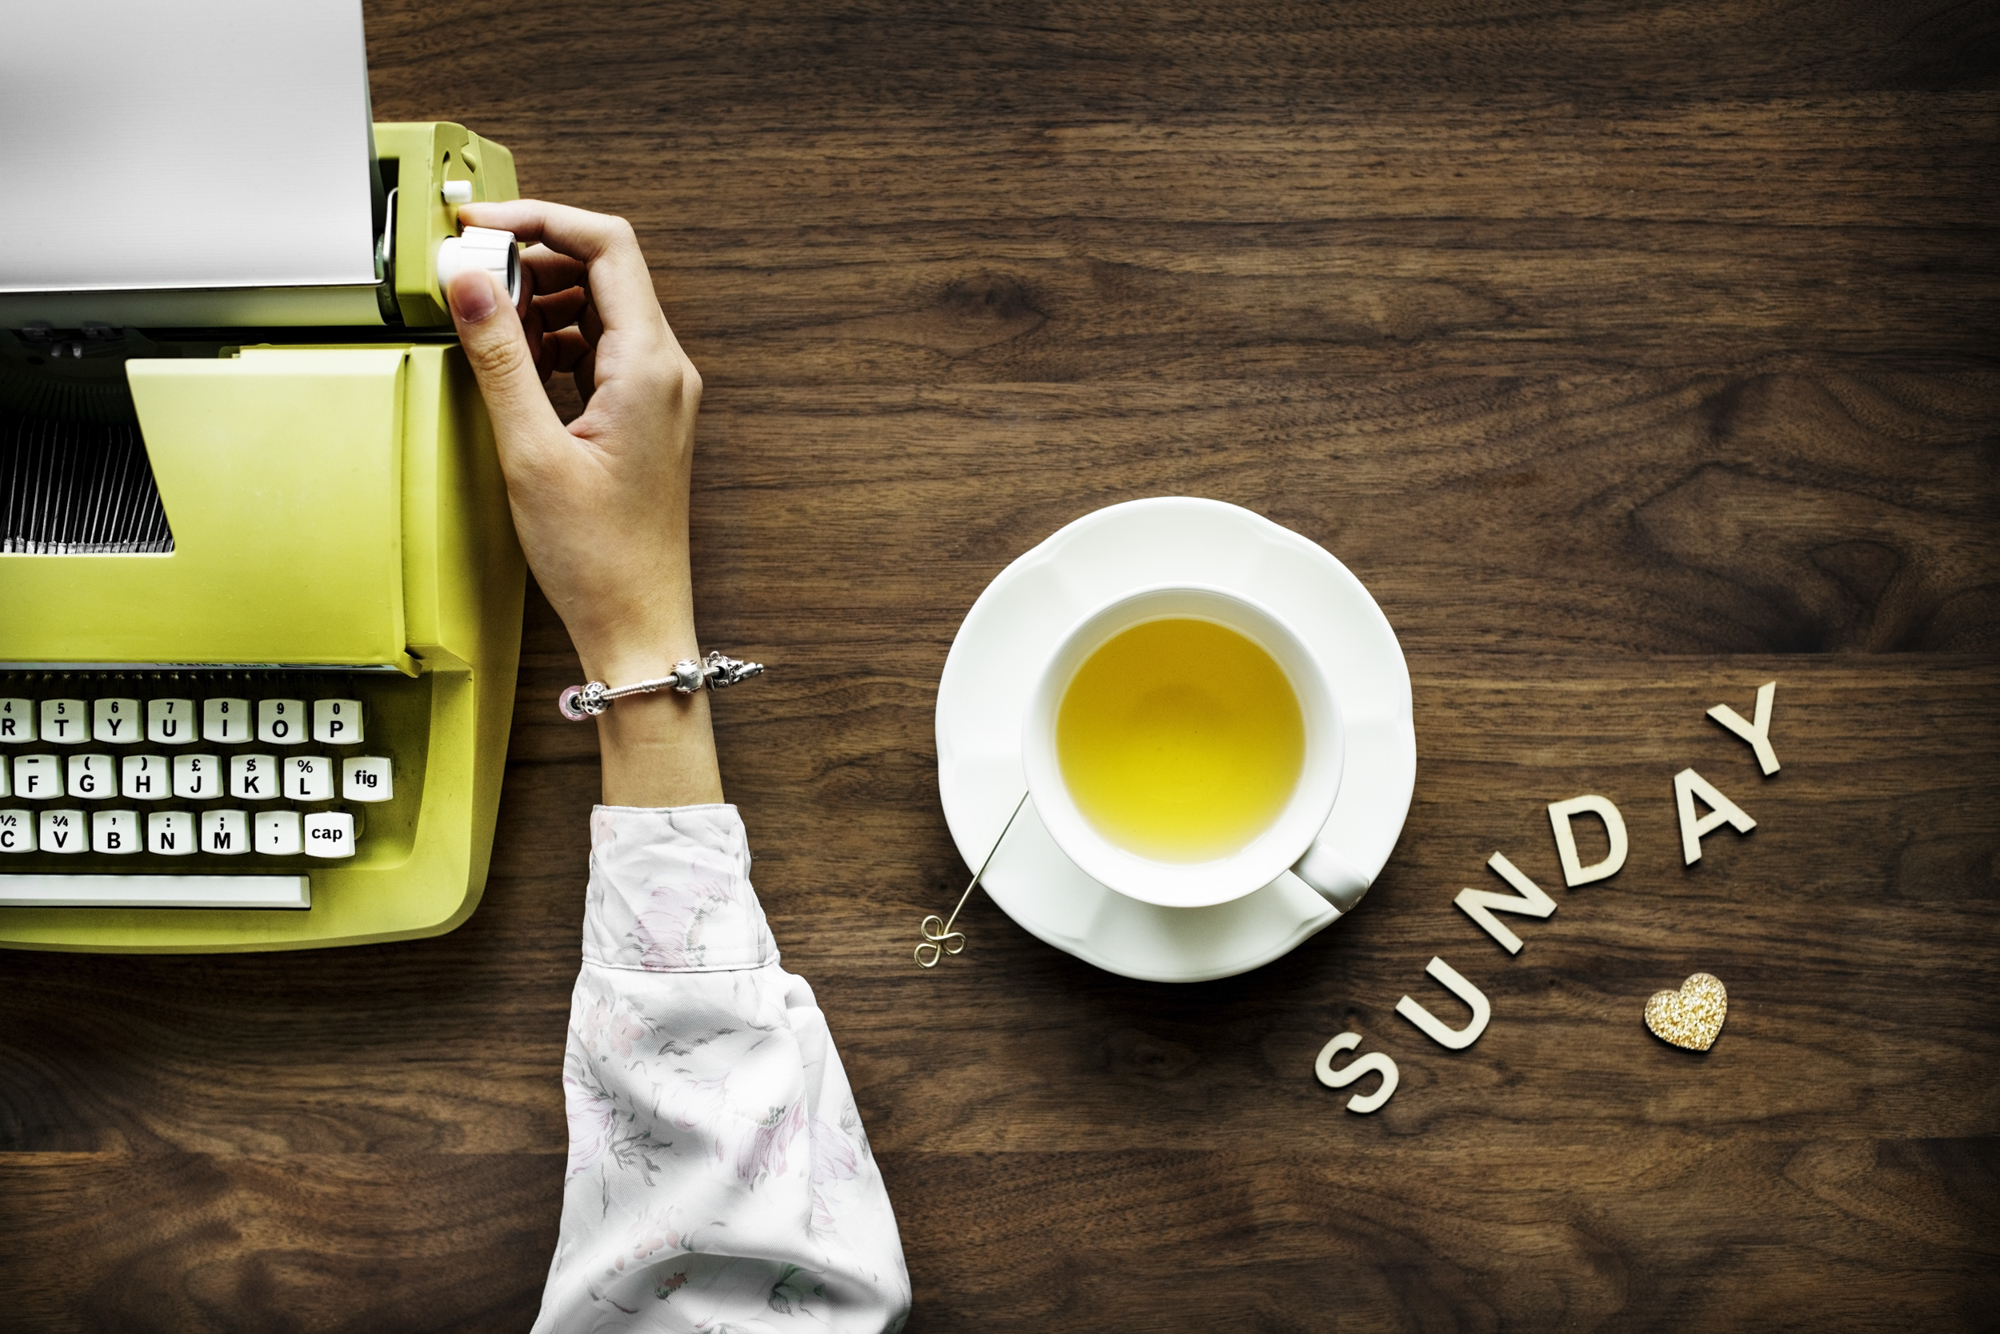
aerial, analog, analogue, author, background, beverage, caffeine, career, classic, copy space, creative, cup, design space, document, drink, editorial, equipment, feminine, flat lay, flatlay, freelancer, girly, hand, hobby, hot drink, journalist, keyboard, leisure, machine, mug, old fashion, paper, person, publish, refreshing, retro, story, sunday, tea, tool, type, typescript, typewriter, vintage, work, work from home, working, workspace, write, writer, yellow, product, coffee cup, coffee, espresso, product design, font, brand, flavor